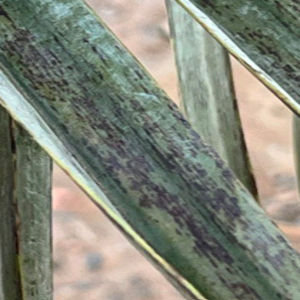
Label: Black Scorch